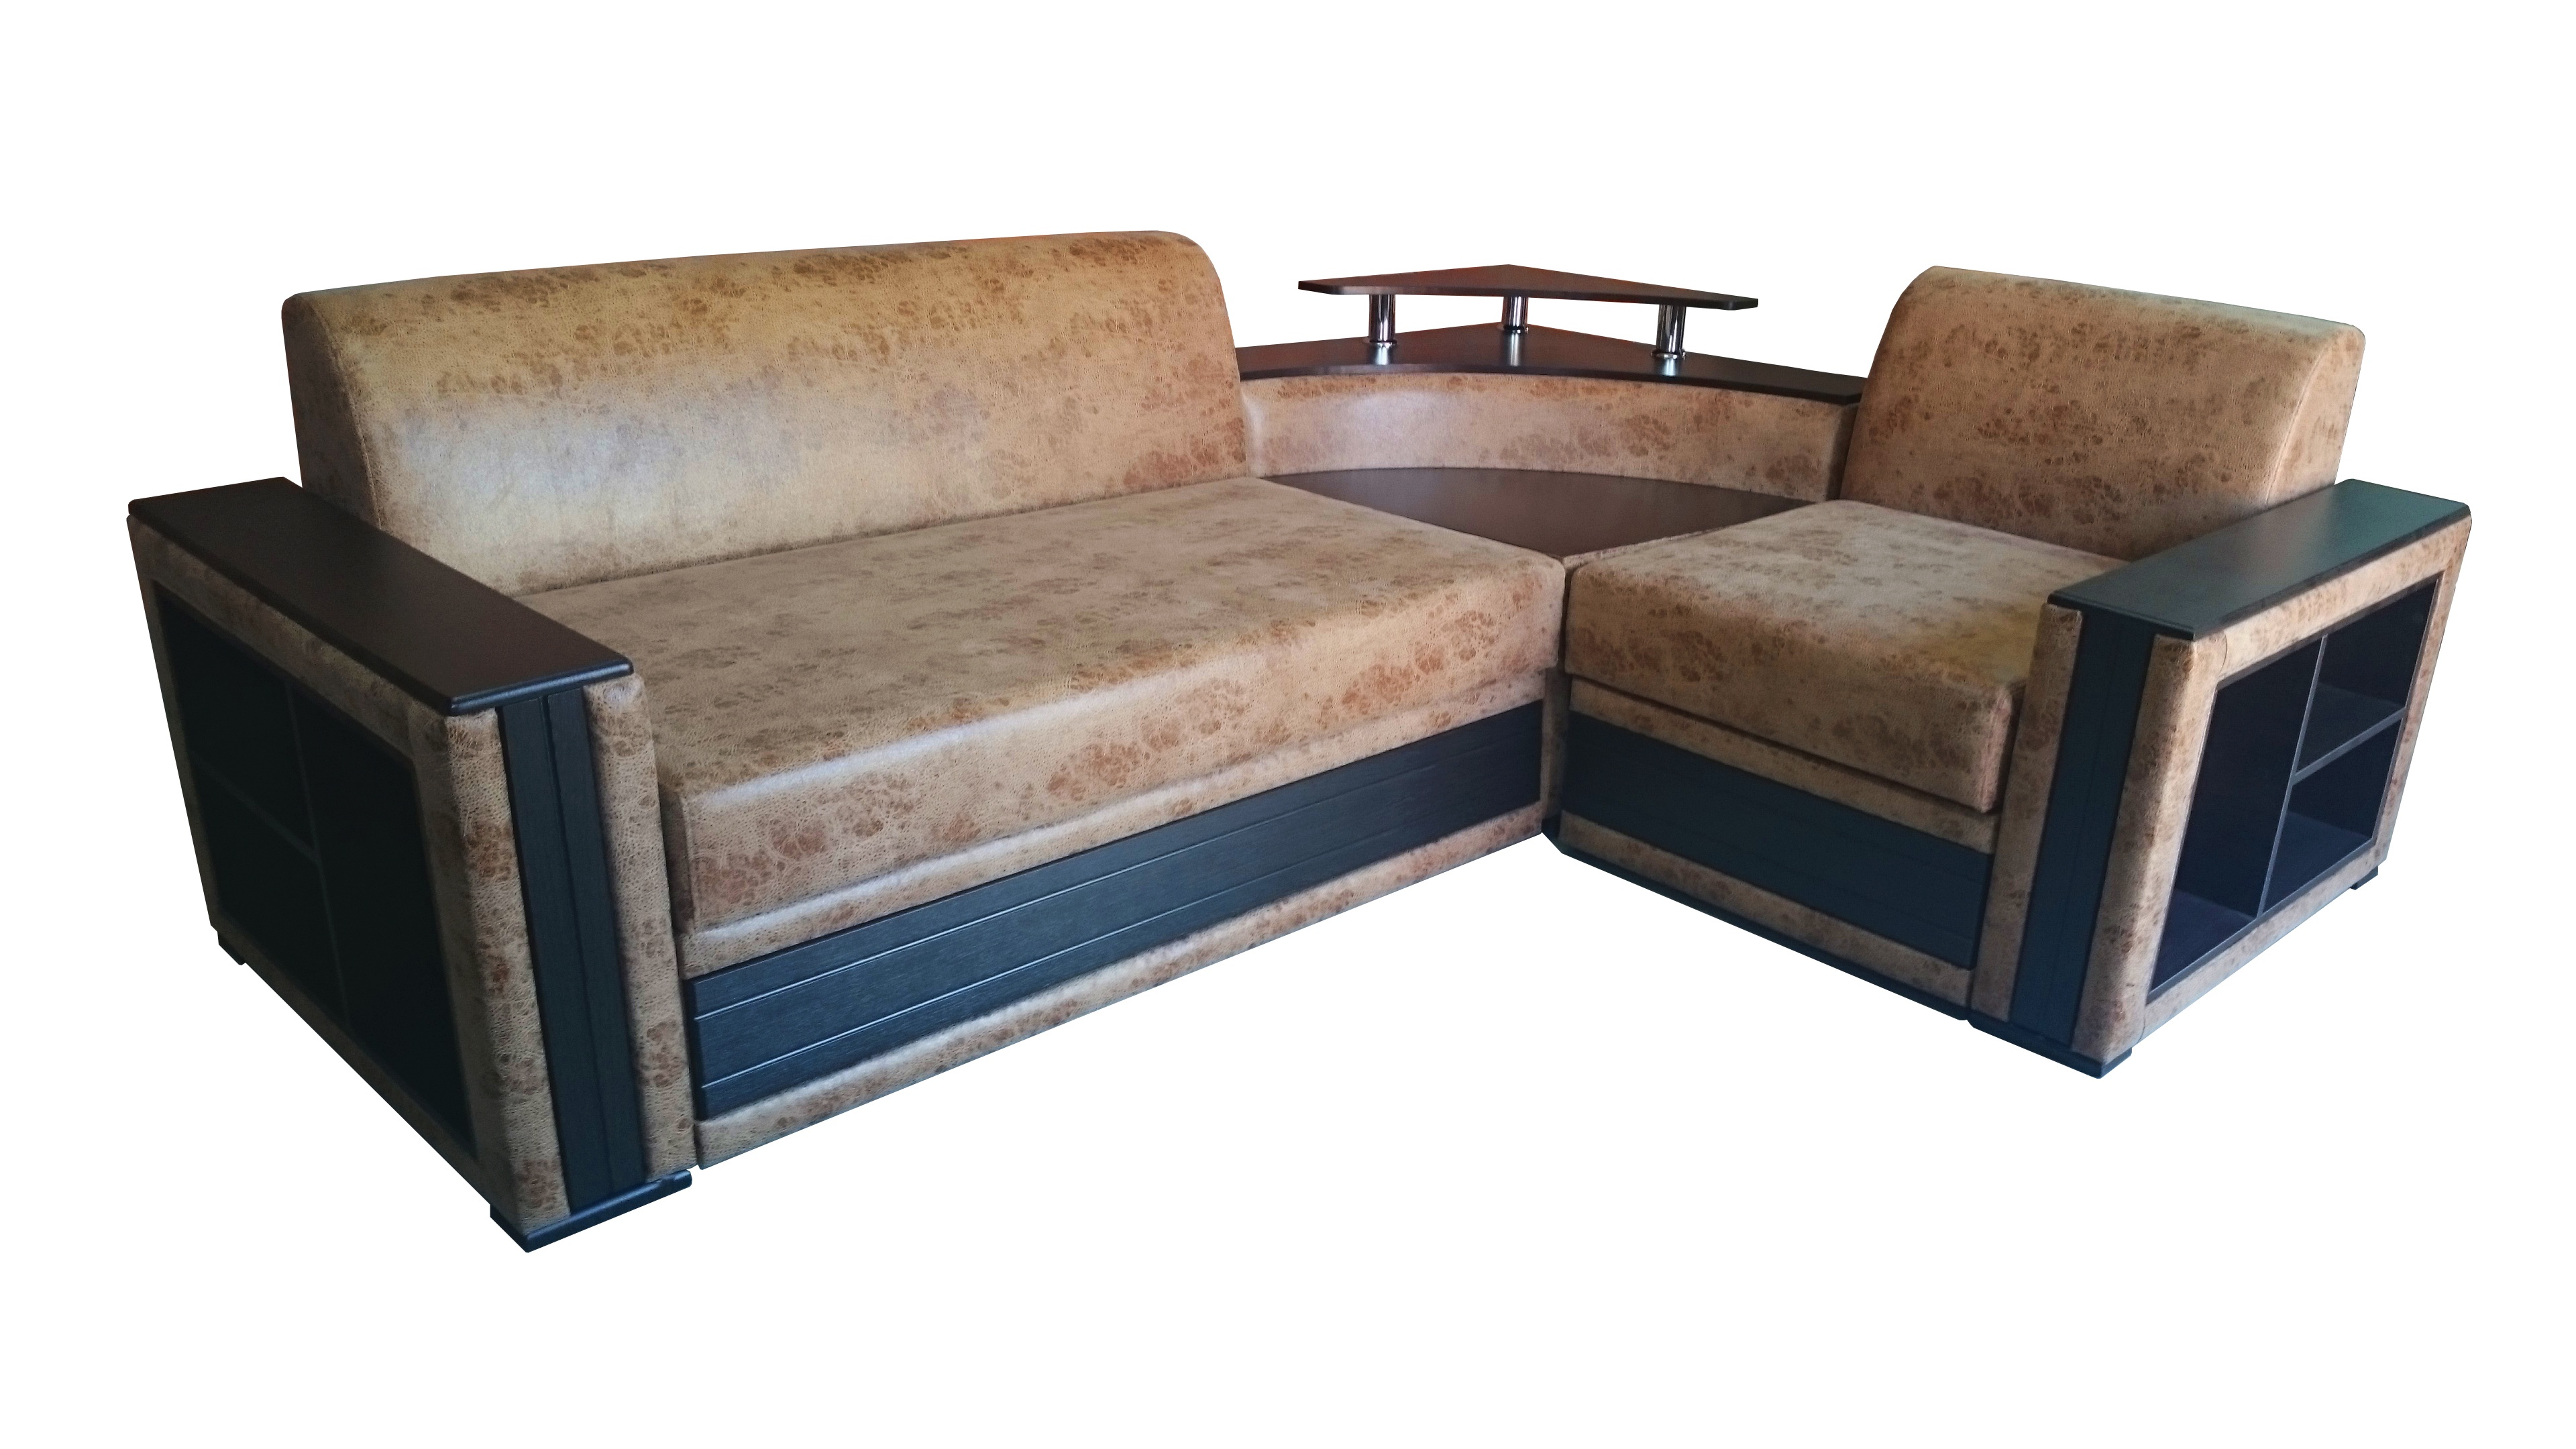
table, leather, chair, interior, photo, bar, brown, furniture, decor, couch, product, design, corner, bed, angle, beautiful, style, classic, simple, armrest, folding, easy, white background, pillows, laminate, upholstered furniture, loveseat, without a pattern, corner sofa, bed frame, studio couch, sofa bed